Hilda Geissmann

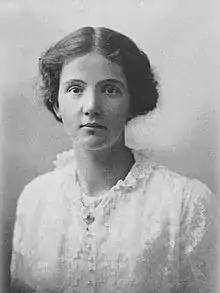
Australian naturalist and photographer Hilda Geissman as a young woman. Image: Thomas Mathewson Co.

Hilda Geissmann (22 November 1890 - 10 June 1988) was a pioneering Australian botanist, naturalist and photographer whose botanical and ornithological research within the Mount Tamborine area of South East Queensland significantly contributed to the early ecological understanding of the region.